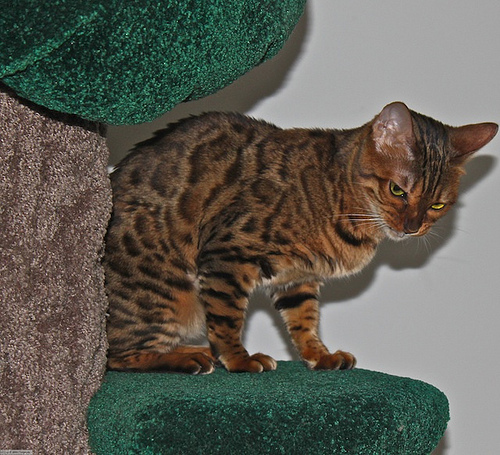
Breed: bengal